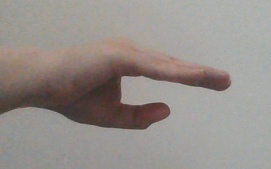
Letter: jeem